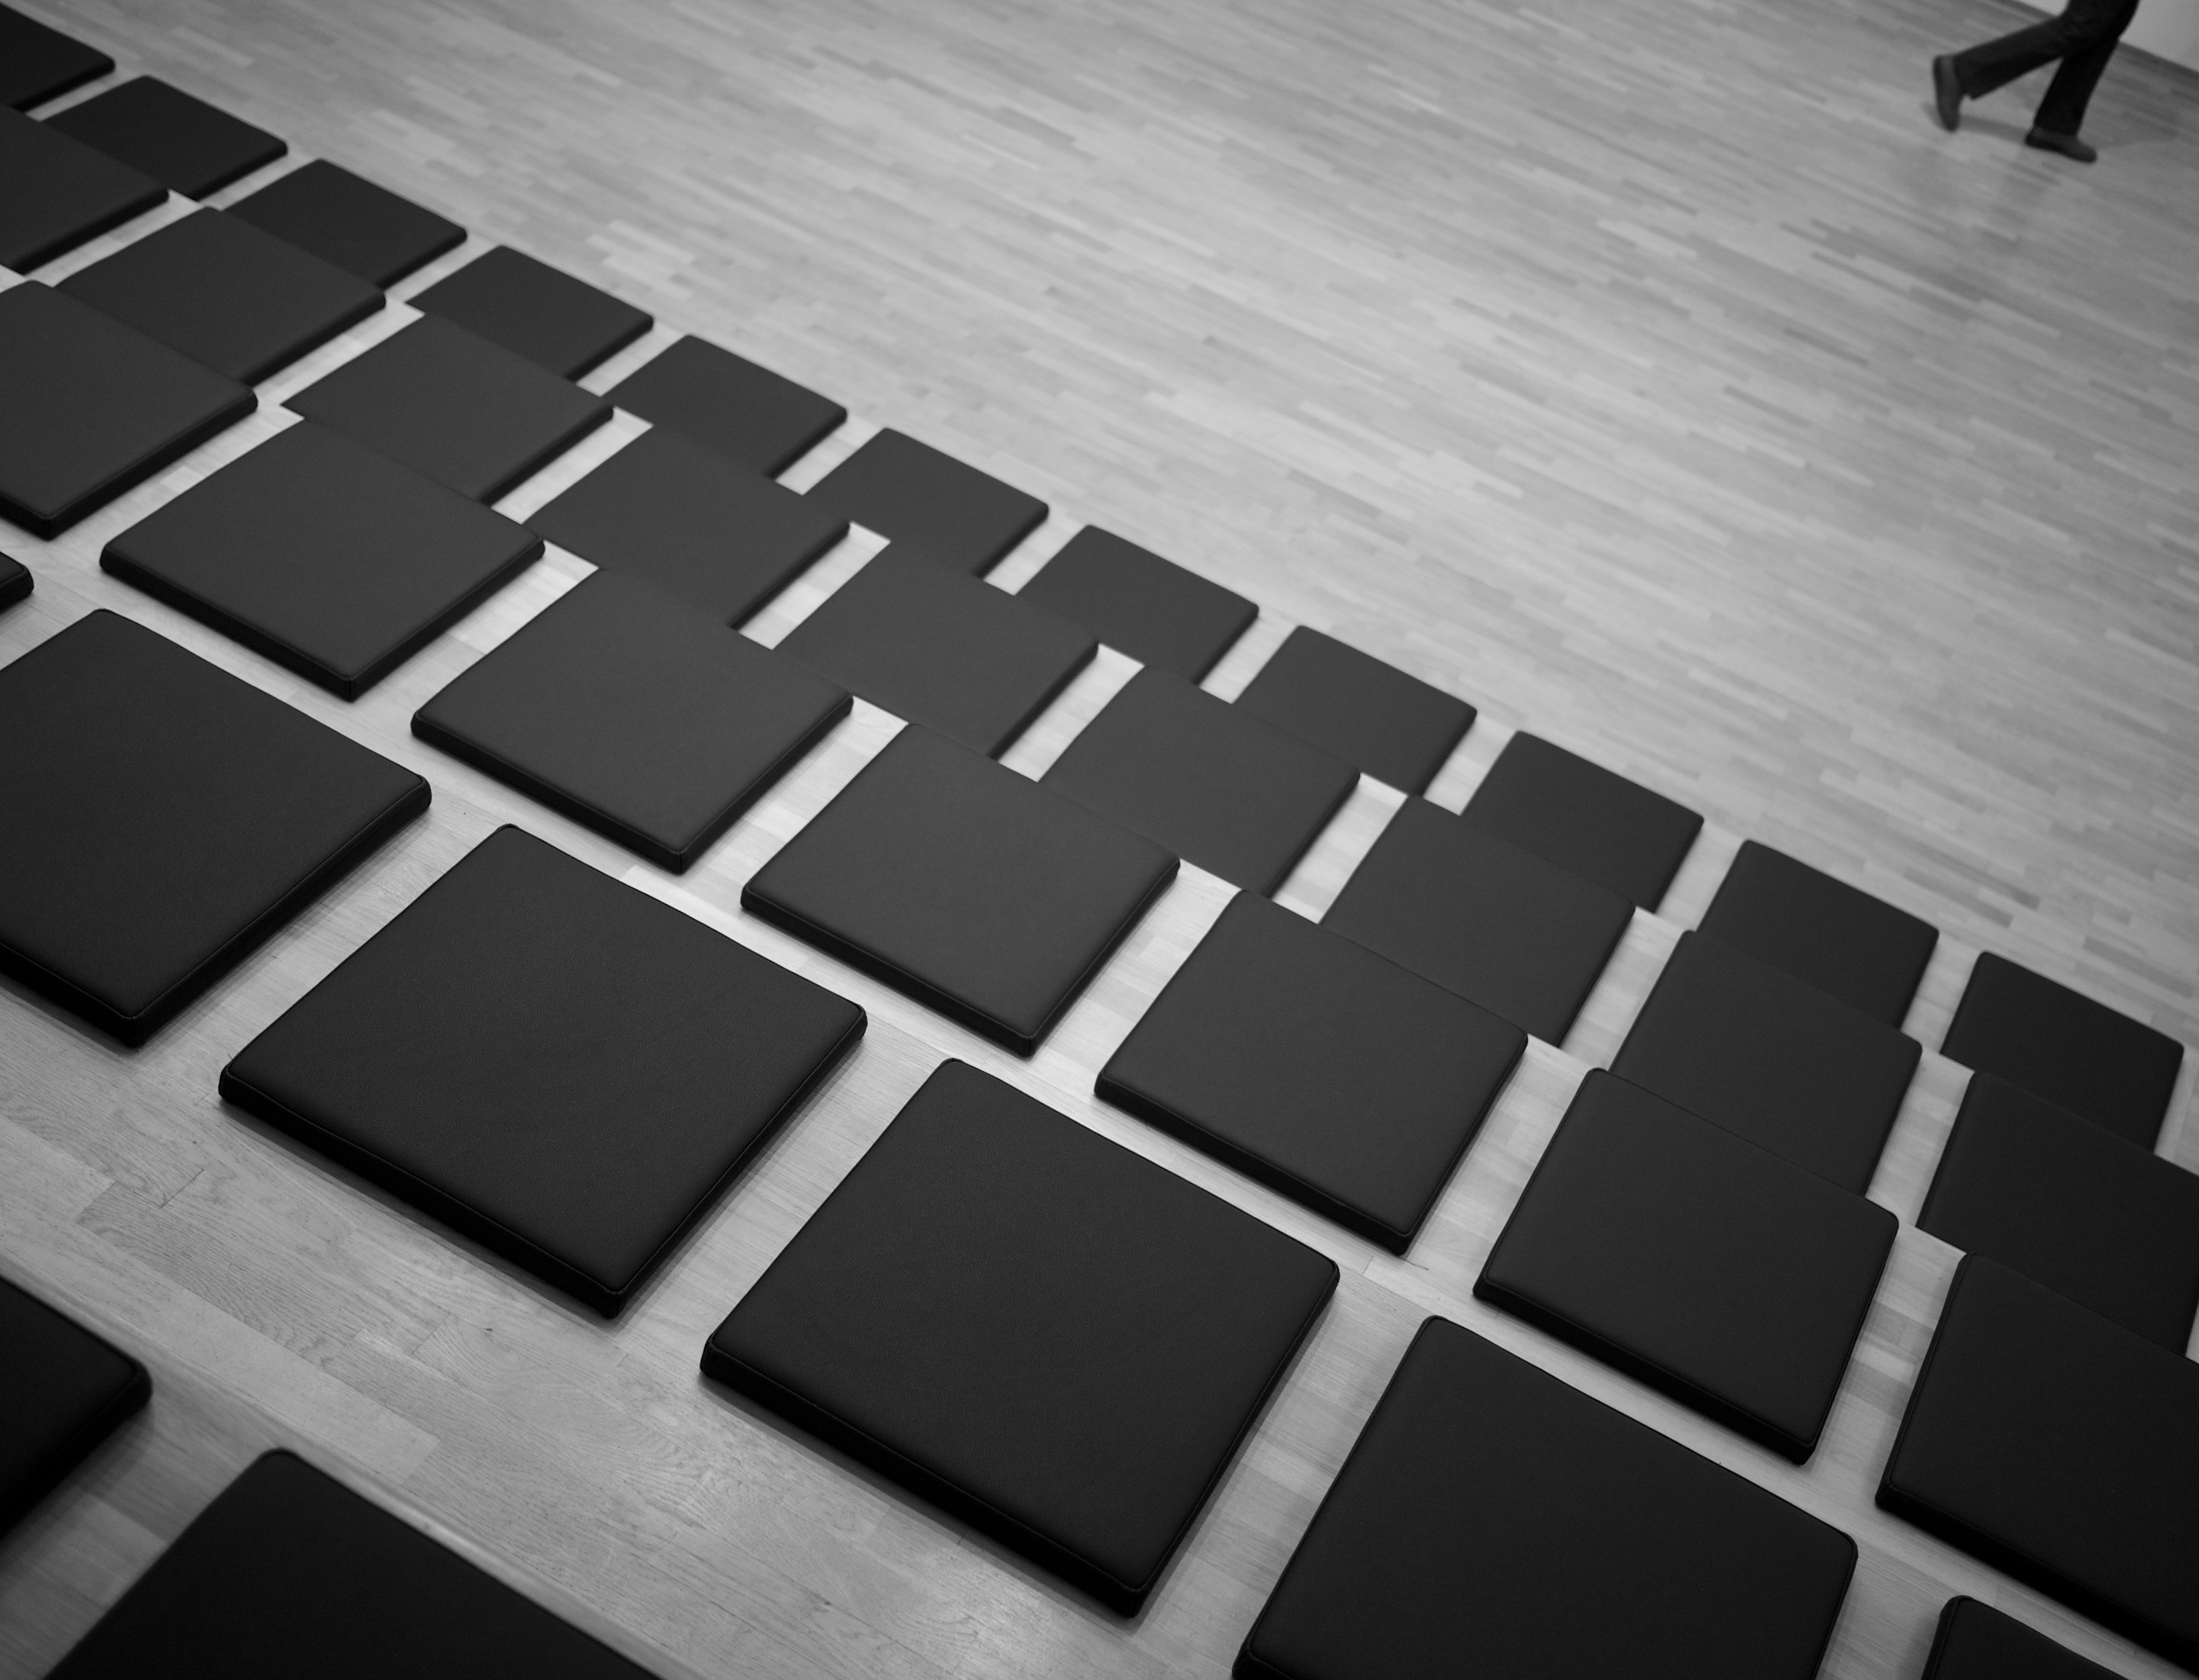
light, black and white, wood, white, street, photography, floor, number, wall, ebook, line, color, shadow, training, tile, black, monochrome, font, streetphotography, flickr, thomas, video, design, symmetry, olympus, omd, fuji, shape, leica, monochrom, leuthard, hcb, thomasleuthard, flooring, computer keyboard, monochrome photography, outdoor structure